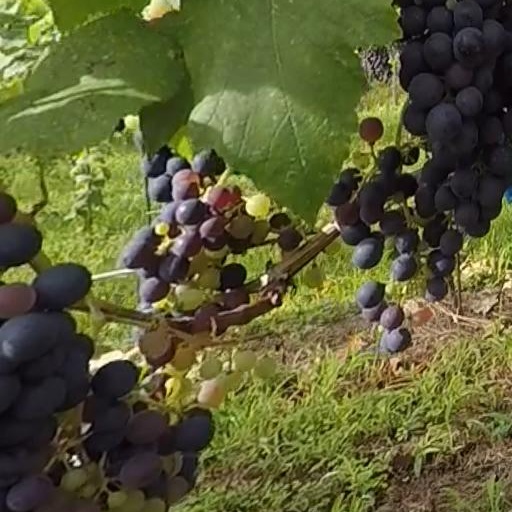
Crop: grape